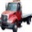
Label: truck